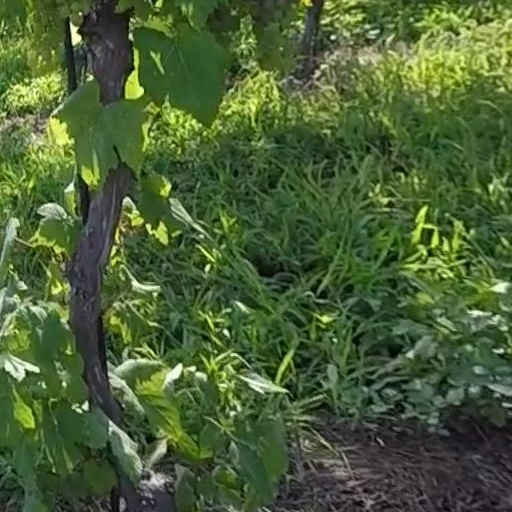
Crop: grape